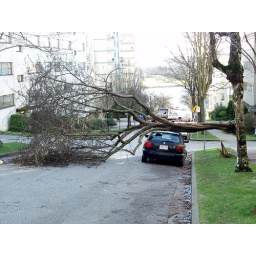
after the december 16ht storm in vancouver, the neighbors up the street had to take the bus to work.